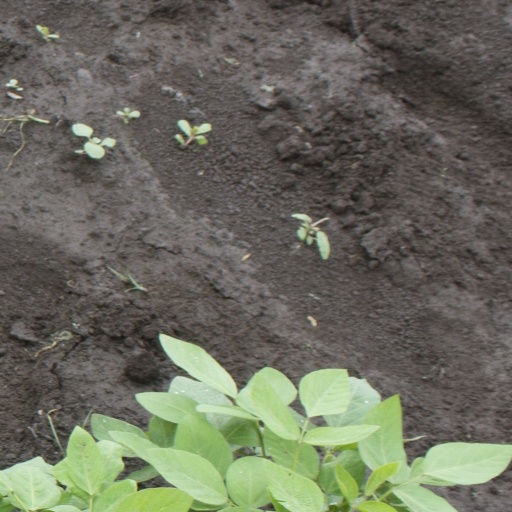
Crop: soybean